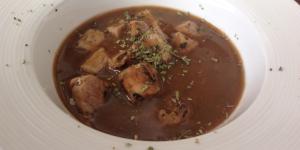
lomo de cerdo a la cerveza y miel